Arthropod

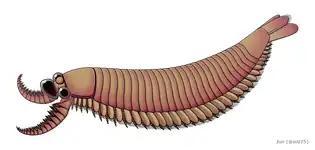
"Kylinxia" may be a key transitional fossil between stem-arthropods and true arthropods.

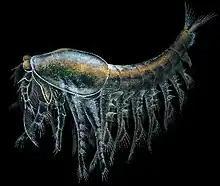
"Yicaris" is one of the earliest crustaceans that have been discovered.

The earliest fossil of likely pancrustacean larvae date from about in the Cambrian, followed by unique taxa like "Yicaris" and "Wujicaris". The purported pancrustacean/crustacean affinity of some cambrian arthropods (e.g. Phosphatocopina, Bradoriida and Hymenocarine taxa like waptiids) were disputed by subsequent studies, as they might branch before the mandibulate crown-group. Within the pancrustacean crown-group, only Malacostraca, Branchiopoda and Pentastomida have Cambrian fossil records. Crustacean fossils are common from the Ordovician period onwards. They have remained almost entirely aquatic, possibly because they never developed excretory systems that conserve water.